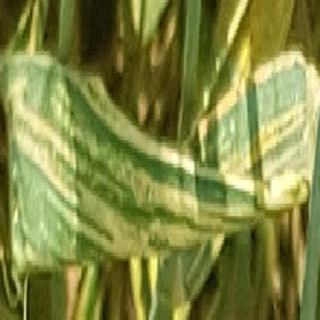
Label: wheat_yellow_rust